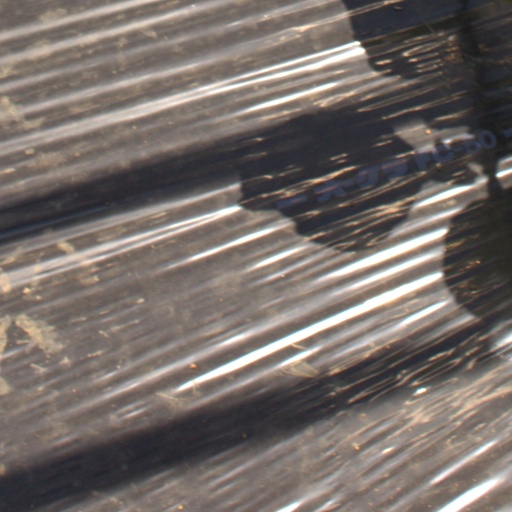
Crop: Jerusalem artichoke